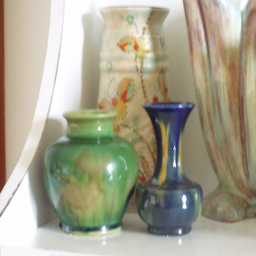
A variety of vases sit together on a shelf.
A green vase and a blue vase are side by side.
Four ceramic vases, all of different shapes and sizes.
four colorful vases of different types are sitting on a shelf.
A group of decorative vases sitting on a table.